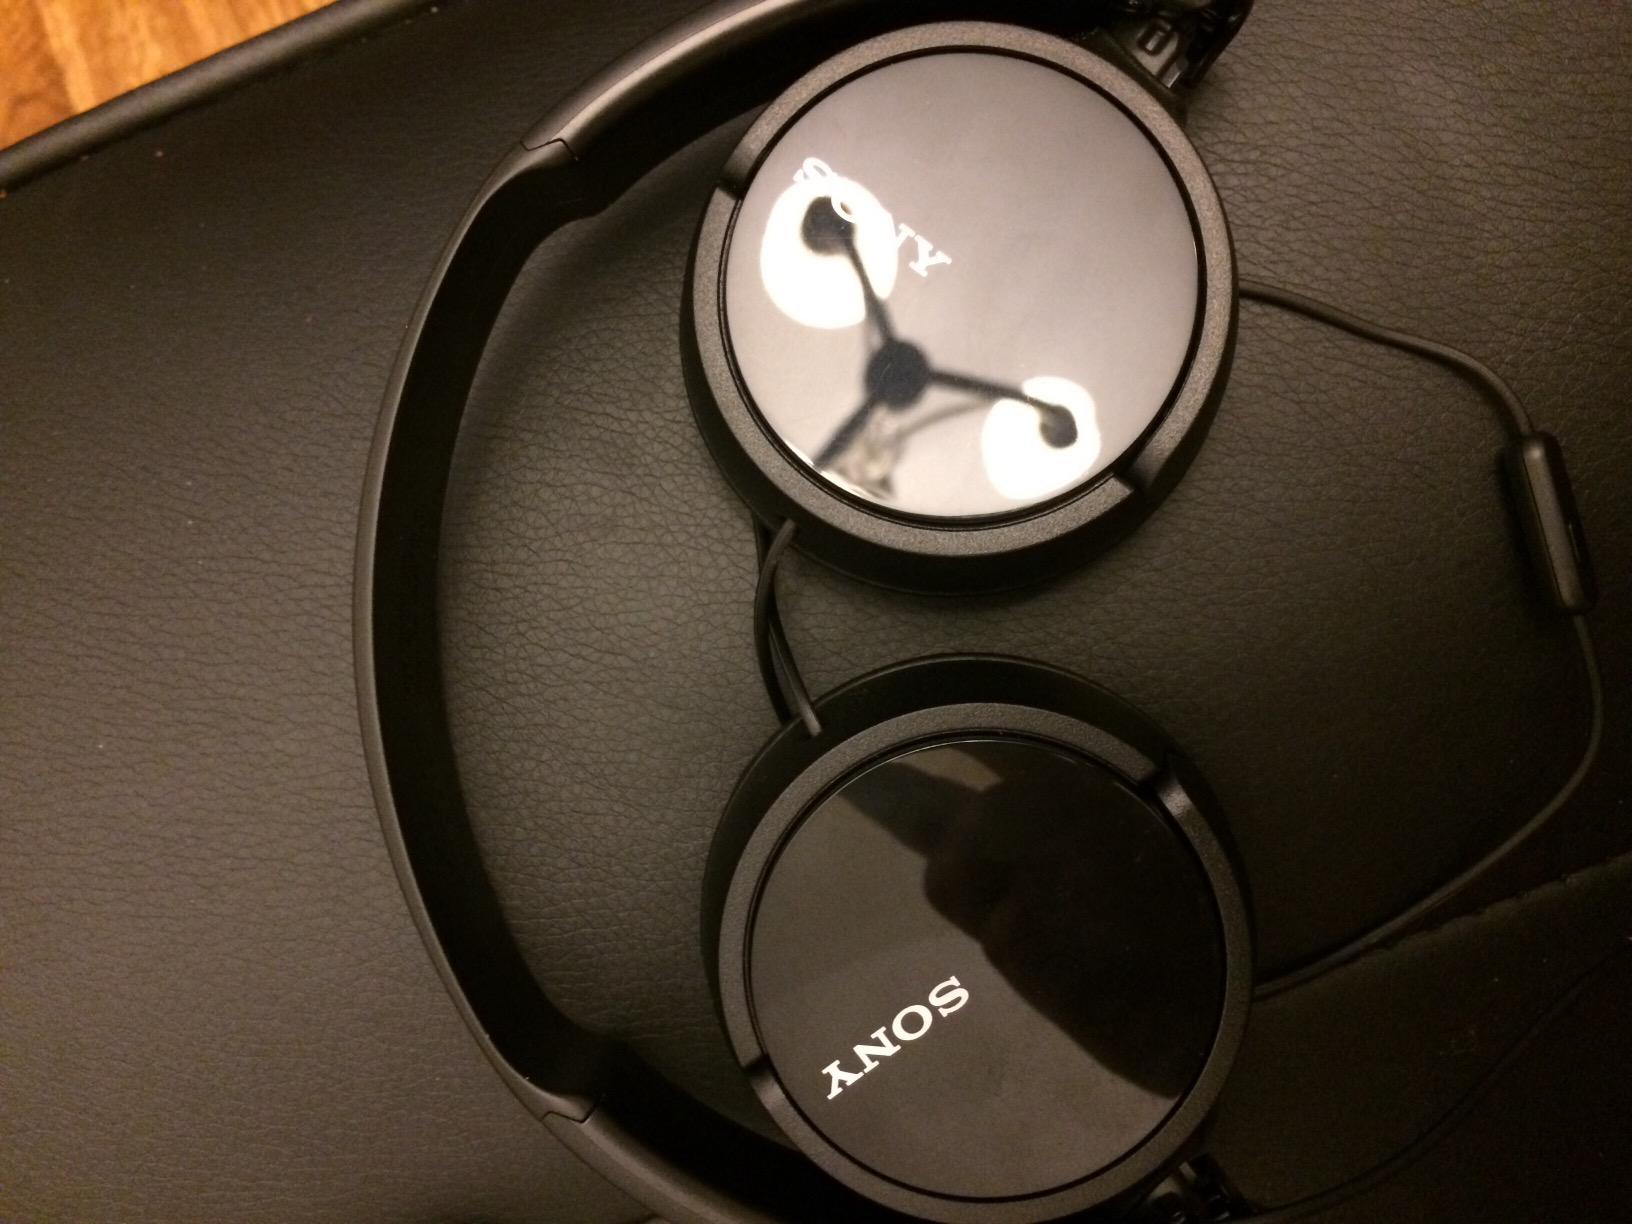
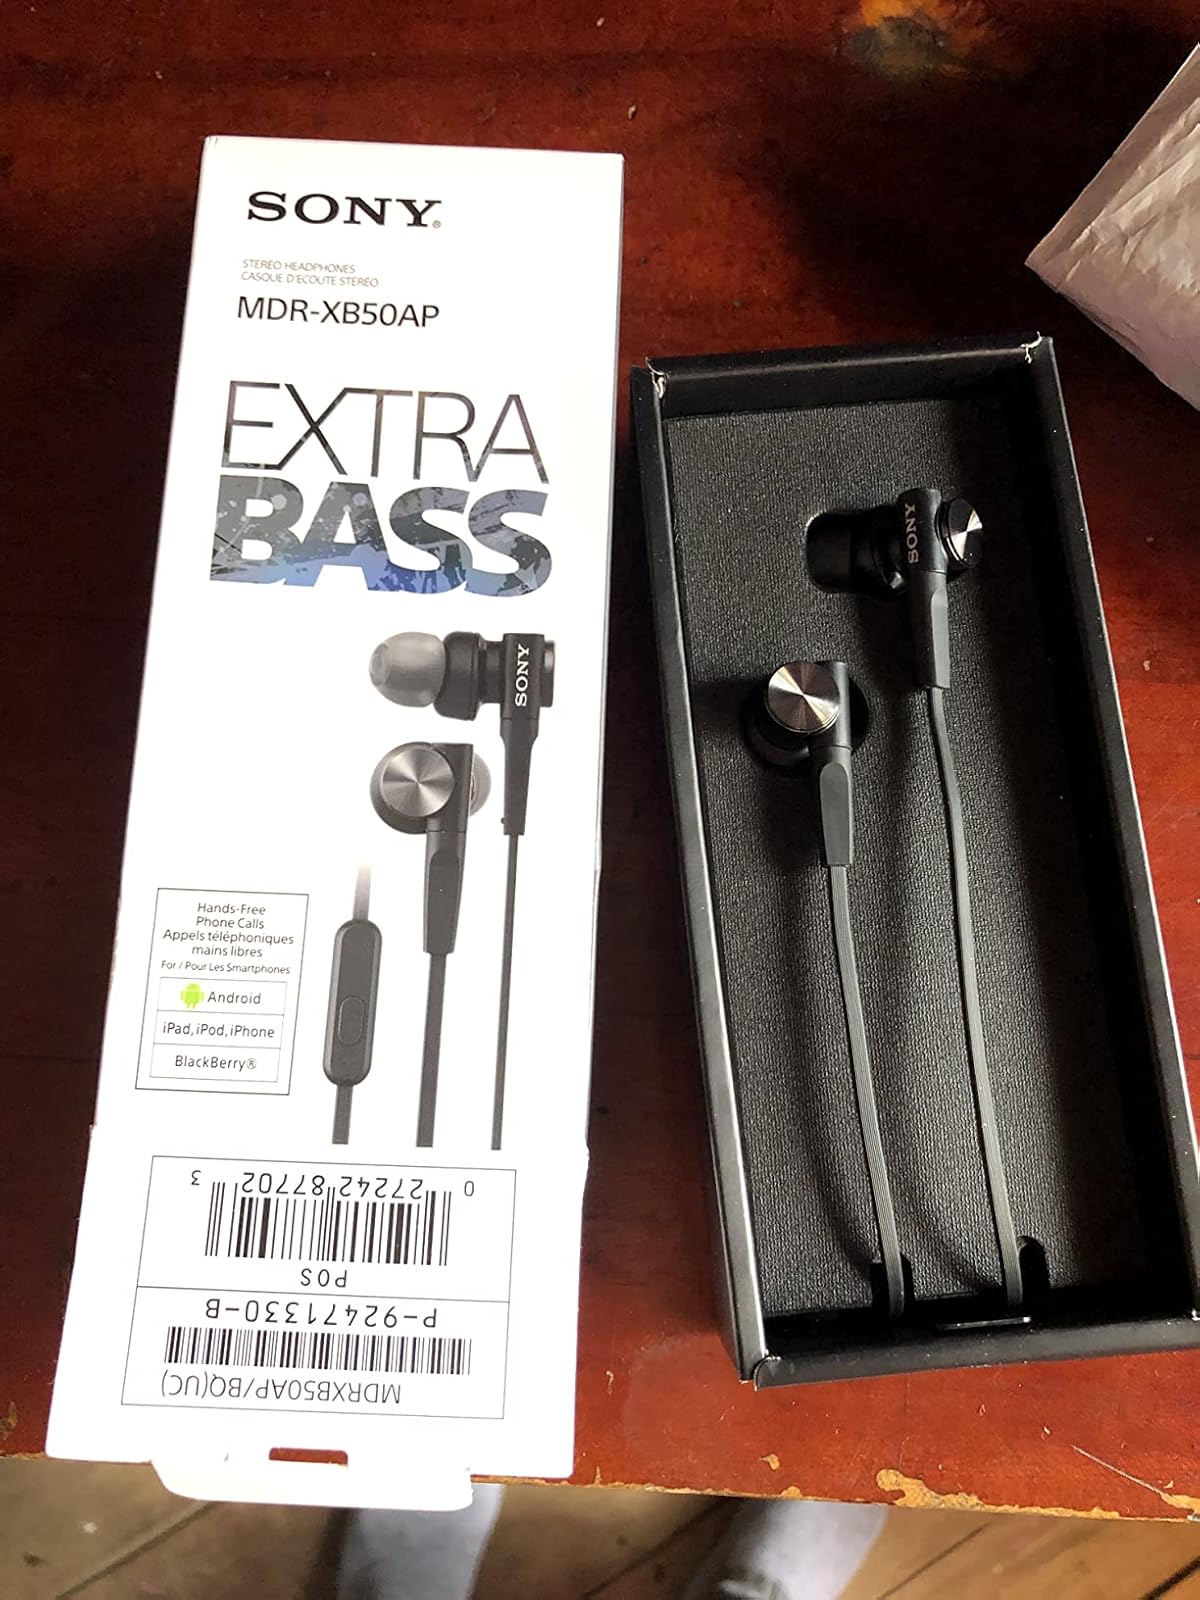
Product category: headphones
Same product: no